Afrikan tähti

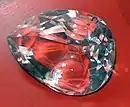
The "Great Star of Africa" cut from the Cullinan Diamond, which the game is named after. This picture shows a copy located at the "Reich der Kristalle" museum in Munich; the original diamond is attached to the sceptre of the ruler of the United Kingdom.

The board game was first published year 1951 in Helsinki, Finland. Stories of the world's largest diamond – the Star of Africa having been found in South Africa – had inspired the imagination of young Kari Mannerla after he had been watching Humphrey Bogart films. He managed to get a hold of a wrinkled map of Africa in the English language and picked exotic sounding places such as Casablanca and Dar es Salaam. He then drafted land, sea and air routes arbitrarily across and around the continent. During his design process, an important innovation was that players could pick their route of choice, instead of following a pre-set course. A further revelation was the tokens that are shuffled before each game and placed randomly throughout the board. None of the players know which surprise is hidden under each token. The robbers and horseshoes were considered to add to the excitement of the game.